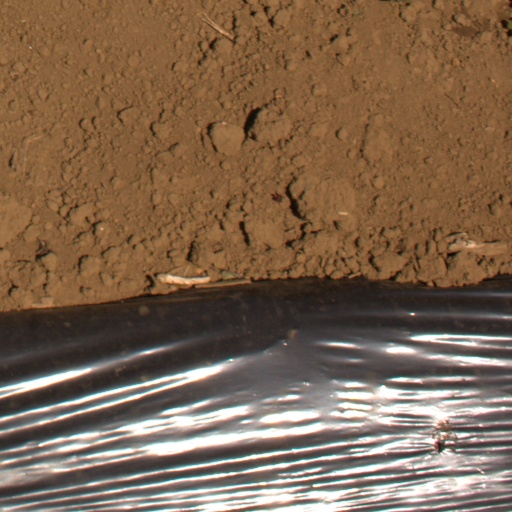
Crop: Jerusalem artichoke